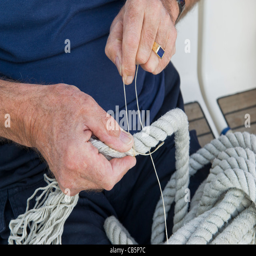
a close - up of a man 's hands as he uses whipping twine to repair the frayed end of a rope for use on a sailing